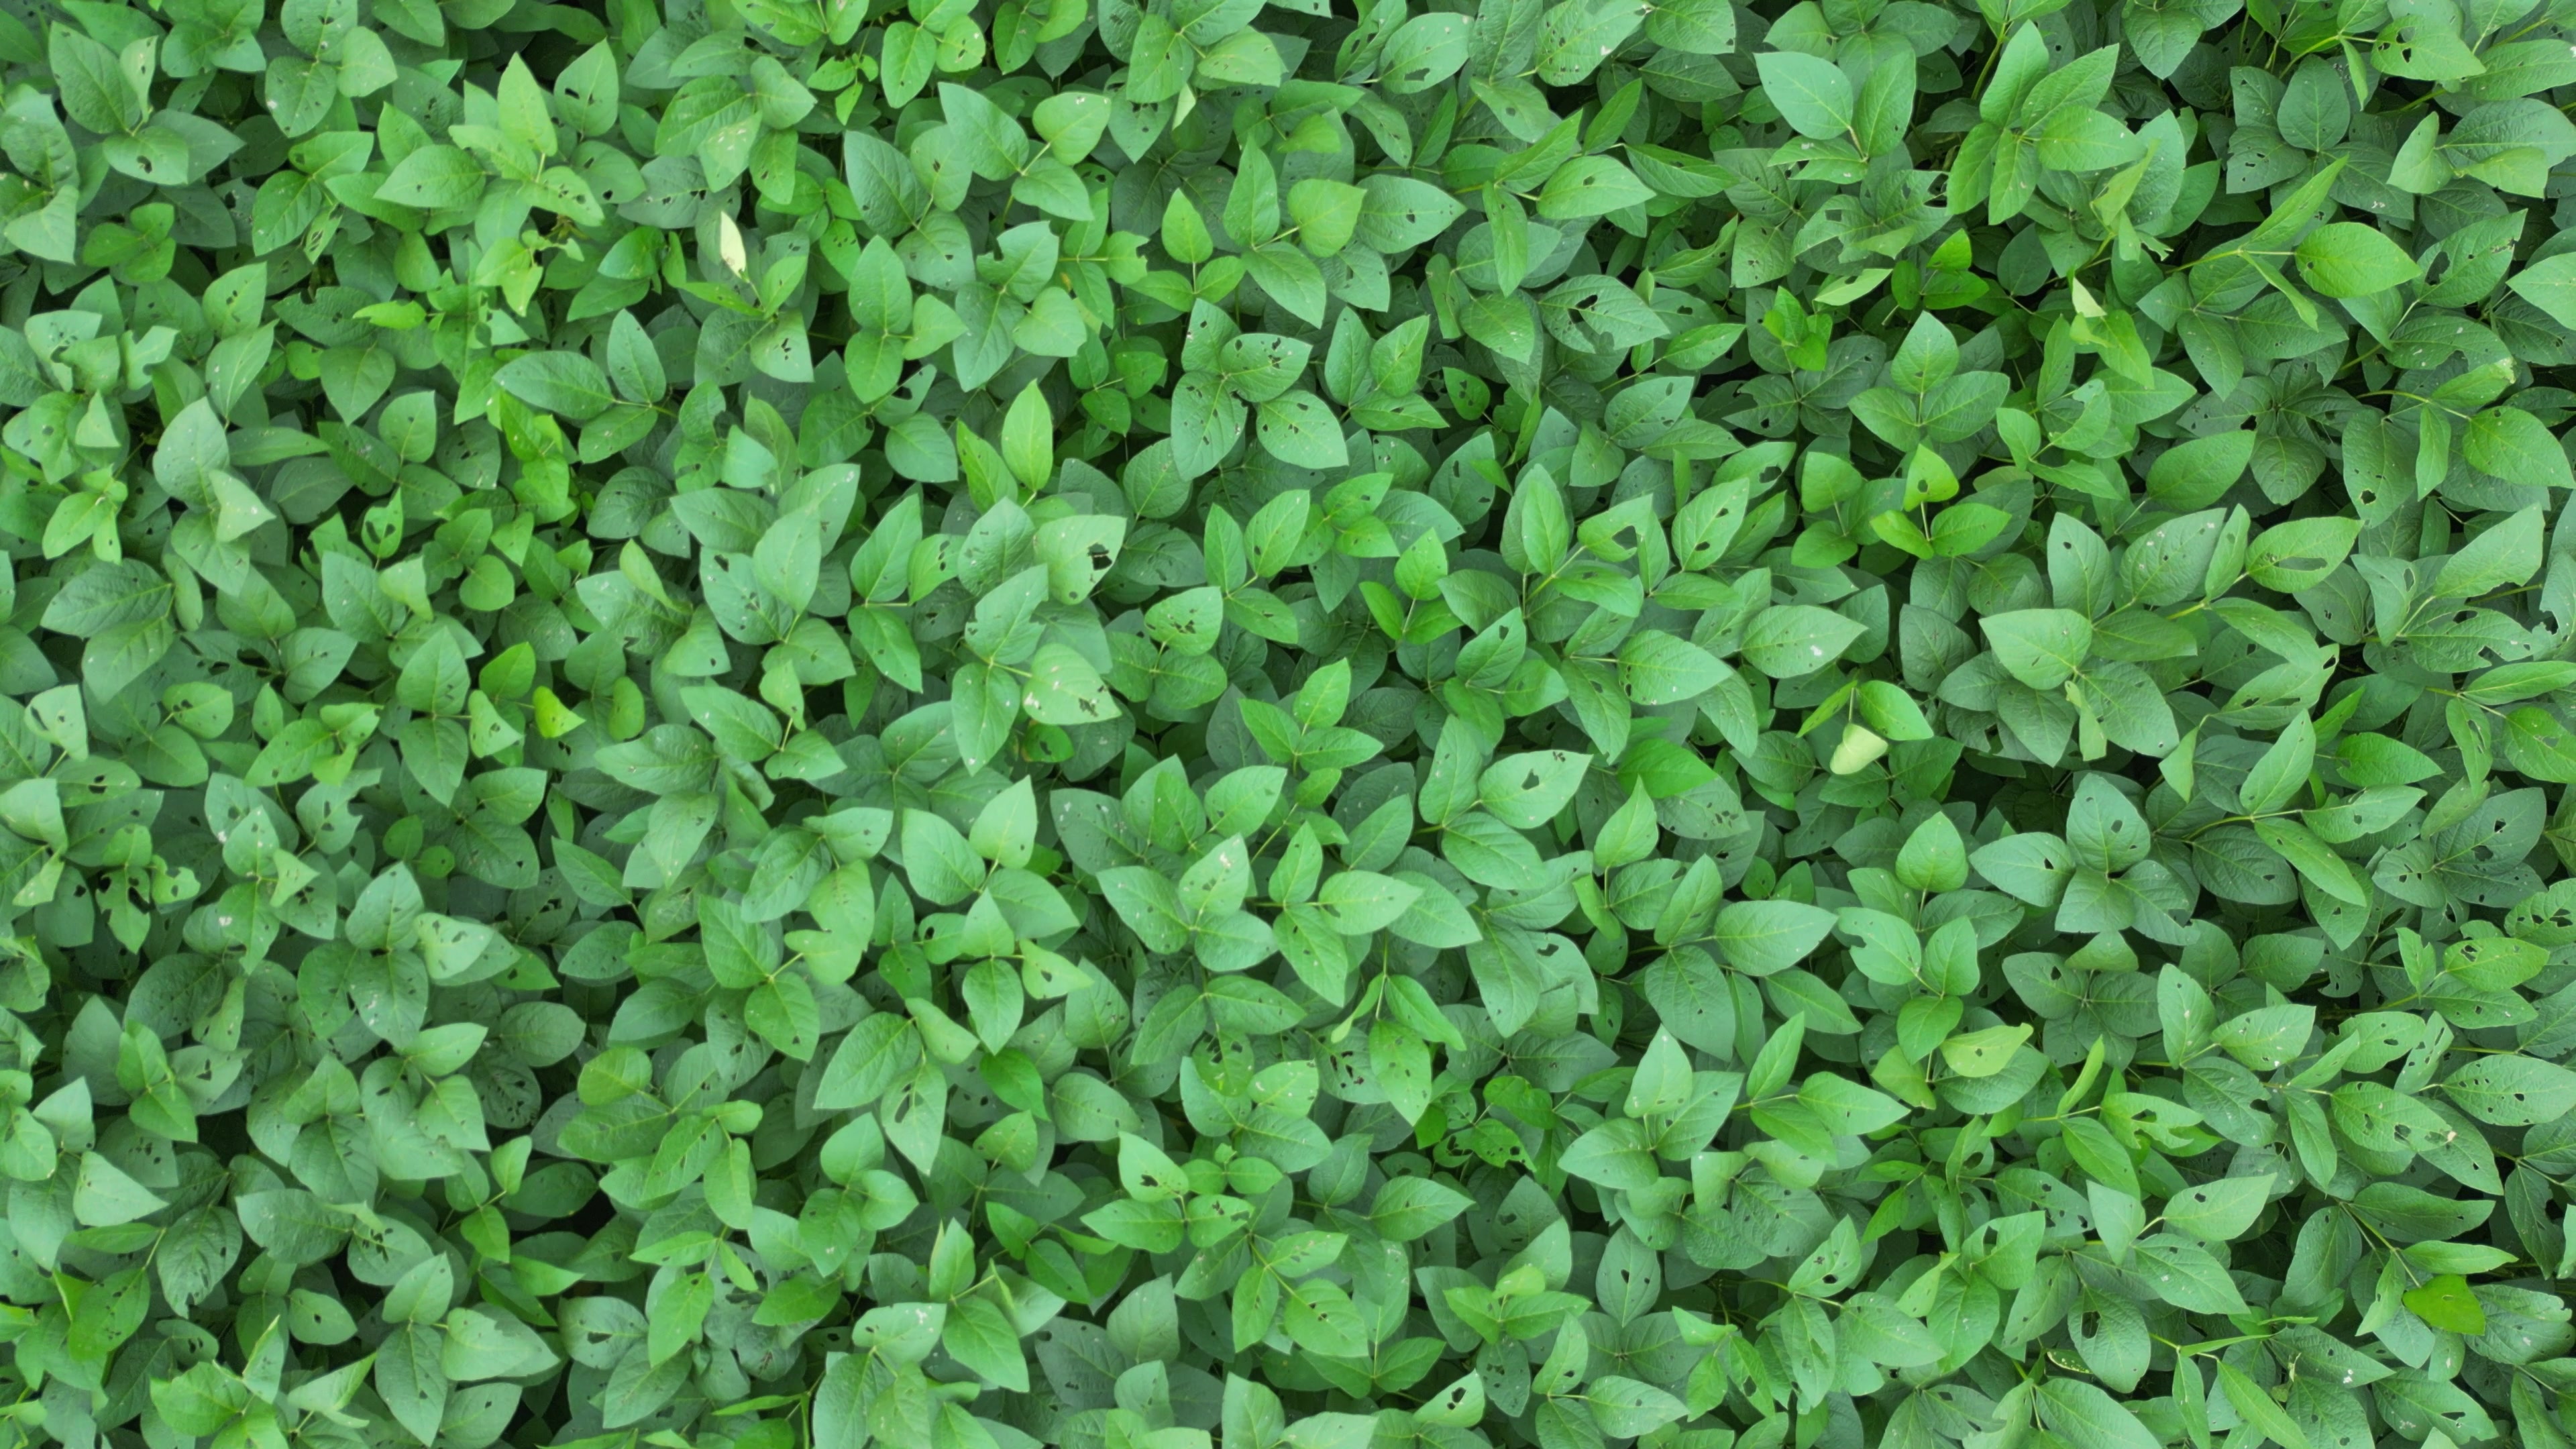
Label: Semilooper_Pest